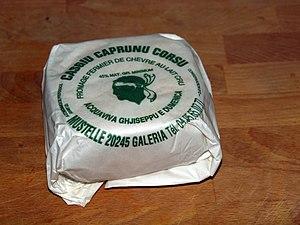
Galéria, Marsulinu (Corse) - Fromage de chèvre «
Galéria est une commune française située dans la circonscription départementale de la Haute-Corse et le territoire de la collectivité de Corse.